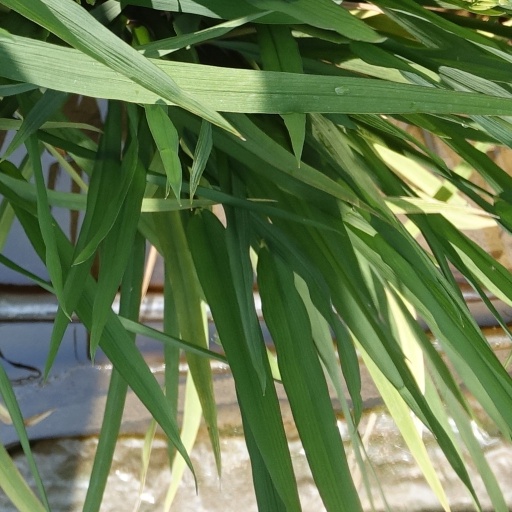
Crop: rice